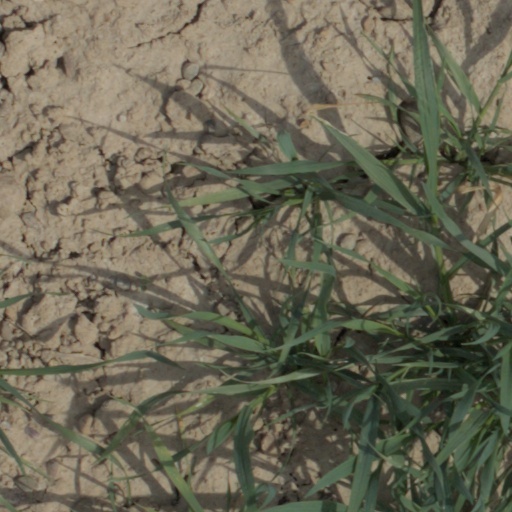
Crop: wheat